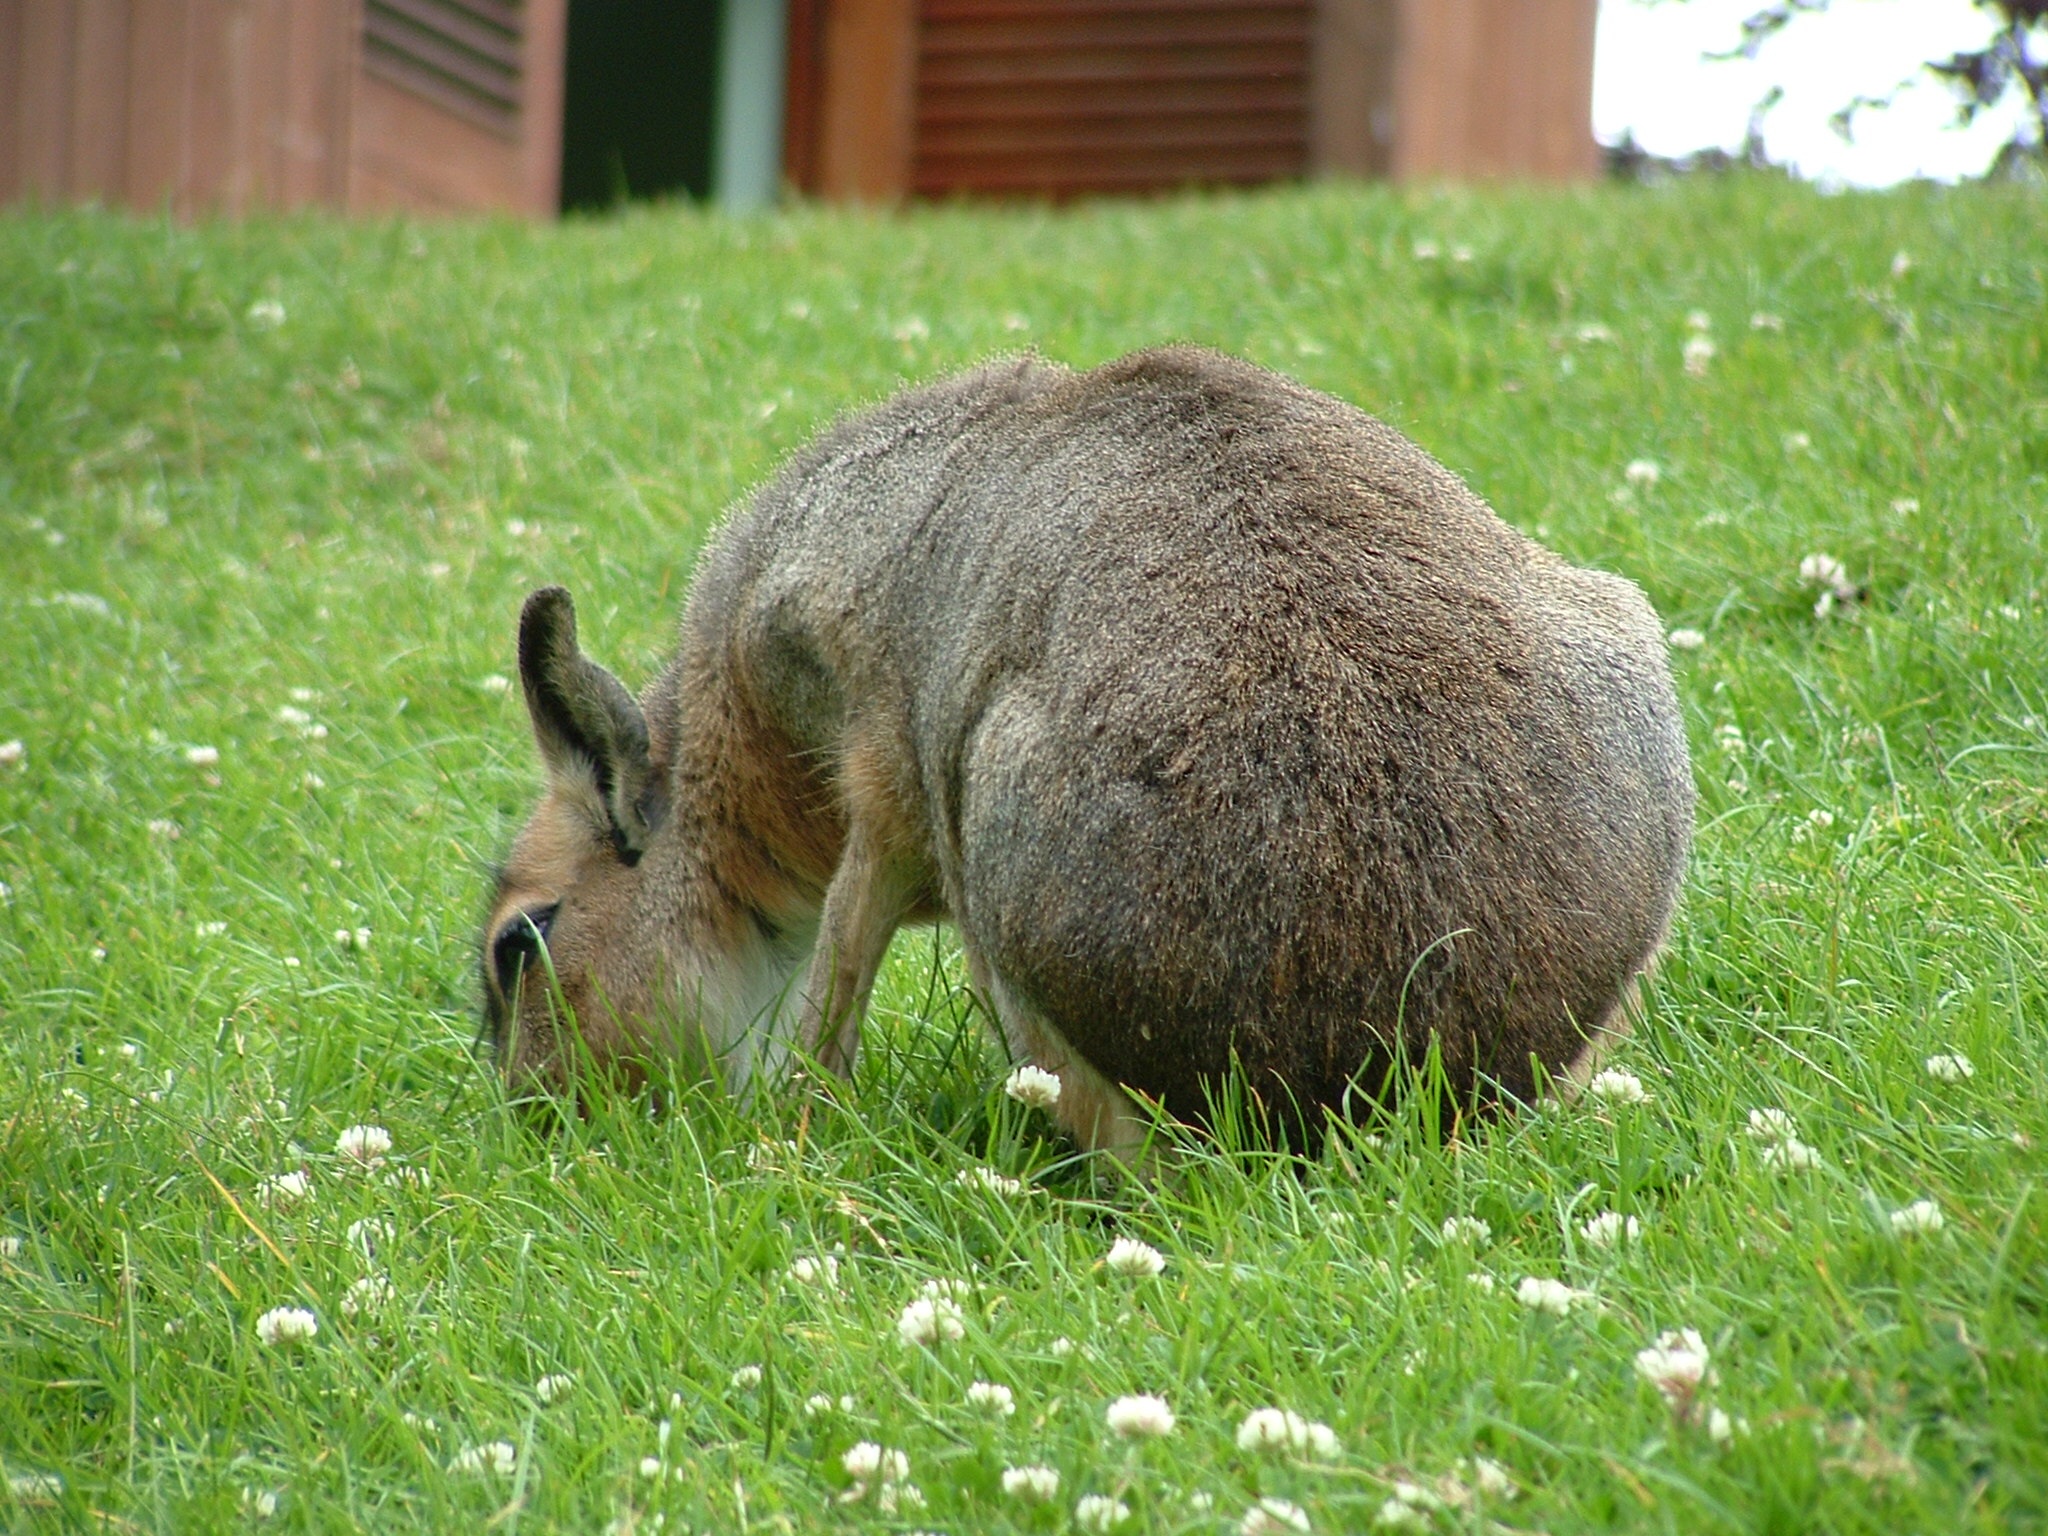
grass, animal, wildlife, zoo, pasture, grazing, brown, mammal, fauna, rabbit, kangaroo, wallaby, vertebrate, marsupial, mara, domestic rabbit, macropodidae, rabits and hares